Image editing

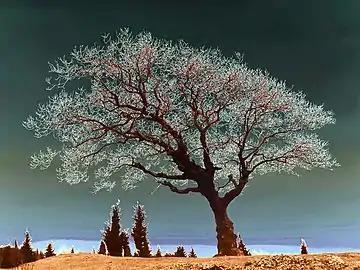
A pseudo-solarised color image

Image editors usually have a list of special effects that can create unusual results. Images may be skewed and distorted in various ways. Scores of special effects can be applied to an image which include various forms of distortion, artistic effects, geometric transforms and texture effects, or combinations thereof.